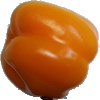
Label: Pepper Yellow 1